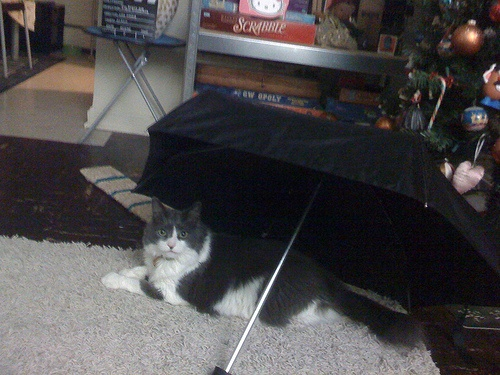
A cat sits under an open umbrella inside.
A cat lying on the floor under a black umbrella
A cat that is laying underneath an umbrella.
Black and white cat lying on grey carpet .
A cat lying on the floor near a christmas tree and shelves of stuff.